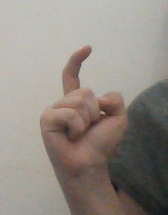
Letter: ra